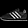
Label: Sneaker